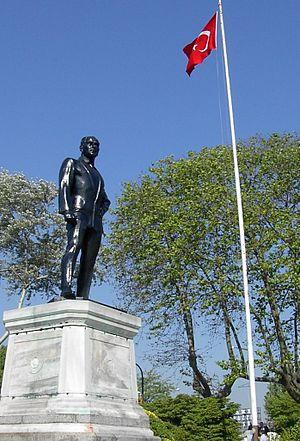
Kemal Atatürk, communément appelé Mustafa Kemal Atatürk ou parfois simplement Mustafa Kemal, né en 1881 à une date inconnue à Salonique et mort le 10 novembre 1938 à Istanbul, est un homme d'État turc, fondateur et premier président de la République de Turquie de 1923 à 1938.